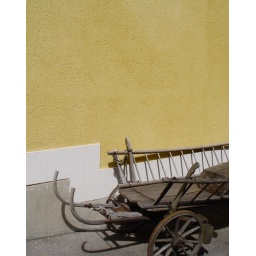
An old wooden cart pictured against a yellow wall.